Braughing Rural District

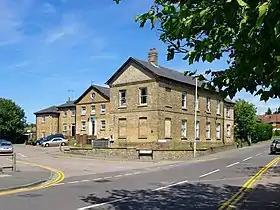
Bridgefoot House, Buntingford

The district council continued to use the offices it inherited from the two predecessor districts: Bridgefoot House in Buntingford from the Buntingford Rural District, and 2 Hockerill Street in Bishop's Stortford from the Hadham Rural District. Meetings were held alternately at each office.